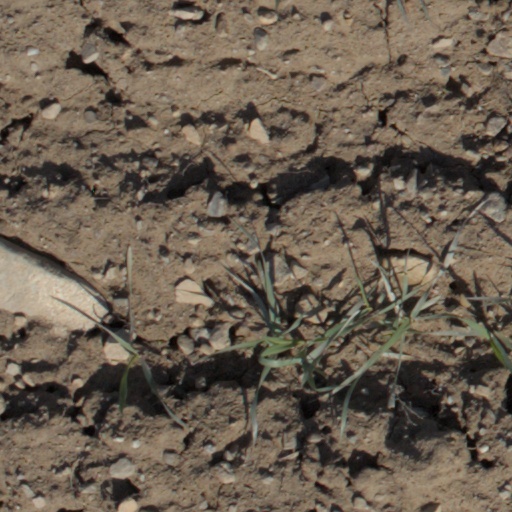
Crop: wheat